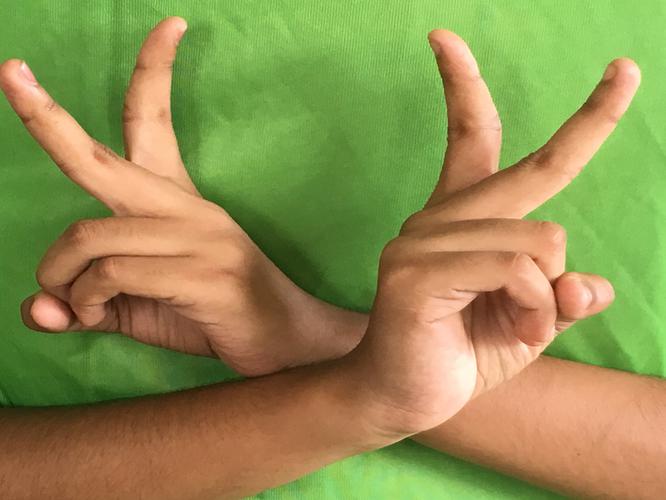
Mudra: Kartariswastika
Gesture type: double_hand